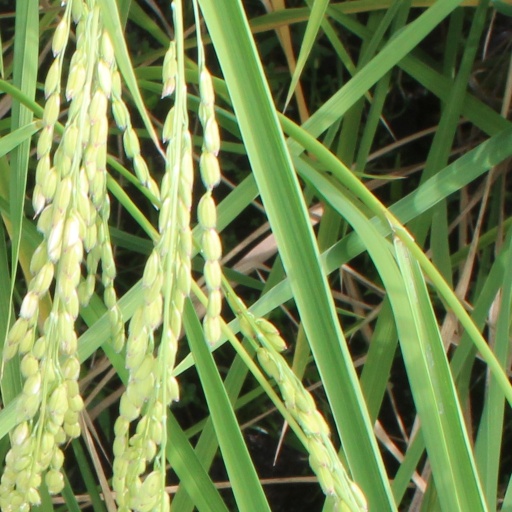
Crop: rice